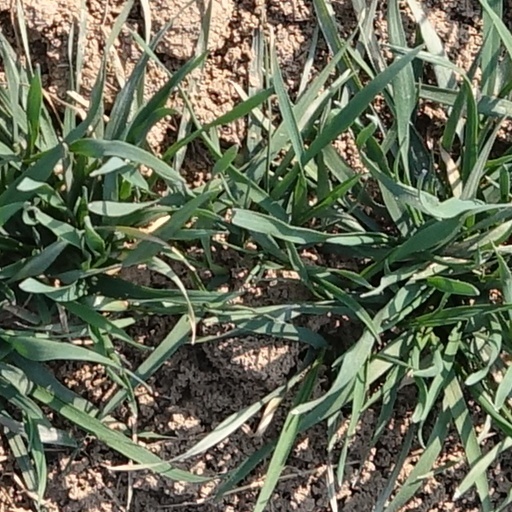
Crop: wheat